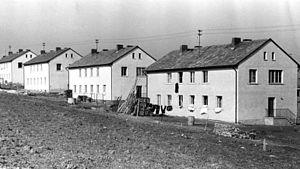
L’expulsion des Allemands d'Europe de l'Est est le transfert des populations allemandes vers l'Allemagne et l'Autriche actuelles. Ce mouvement de population commença au début de la Seconde Guerre mondiale dans le cadre du pacte germano-soviétique, mais s'amplifia surtout à sa fin. Les déplacements de populations à la fin de la guerre se répartissent en trois vagues qui se sont partiellement chevauchées. La première correspond à la fuite spontanée ou à l'évacuation plus ou moins organisée des populations effrayées par l'avancée de l'Armée rouge de la mi-1944 au début 1945. La seconde phase correspond à des expulsions locales, immédiatement après la défaite de la Wehrmacht. Des expulsions plus systématiques ont eu lieu après les accords de Potsdam signés le 2 août 1945 par Joseph Staline, Clement Attlee et Harry S. Truman pour éviter toute revendication territoriale future de l'Allemagne sur ses voisins orientaux.